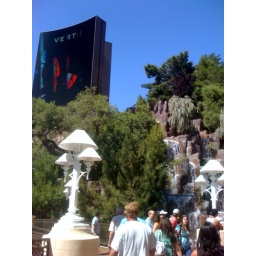
The giant video screen sign for the new Wynn Resort in Las Vegas.